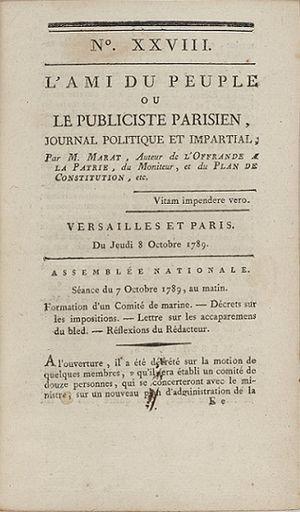
La déclaration de guerre de la nation française, sur la proposition du roi, au roi de Bohême et de Hongrie a lieu le 20 avril 1792. Tout en relançant le mouvement révolutionnaire, elle entraîne la chute de Louis XVI et ouvre une période nouvelle dans l'histoire de l'Europe.